The Devil to Pay (Parkinson novel)

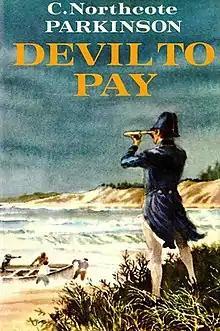
First edition (publ. John Murray)

The Devil to Pay is one of a series of nautical novels by C. Northcote Parkinson. It is set in the late 18th Century, when Britain was at war with Revolutionary France. Parkinson's hero is a junior naval officer. Unlike many fictional officers, Parkinson's hero, Richard Delancey, does not have any powerful patrons to ease his way to promotion.